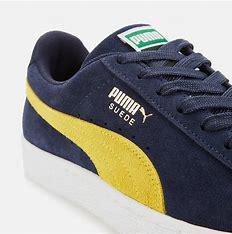
Brand: Puma
Model: Suede Classic